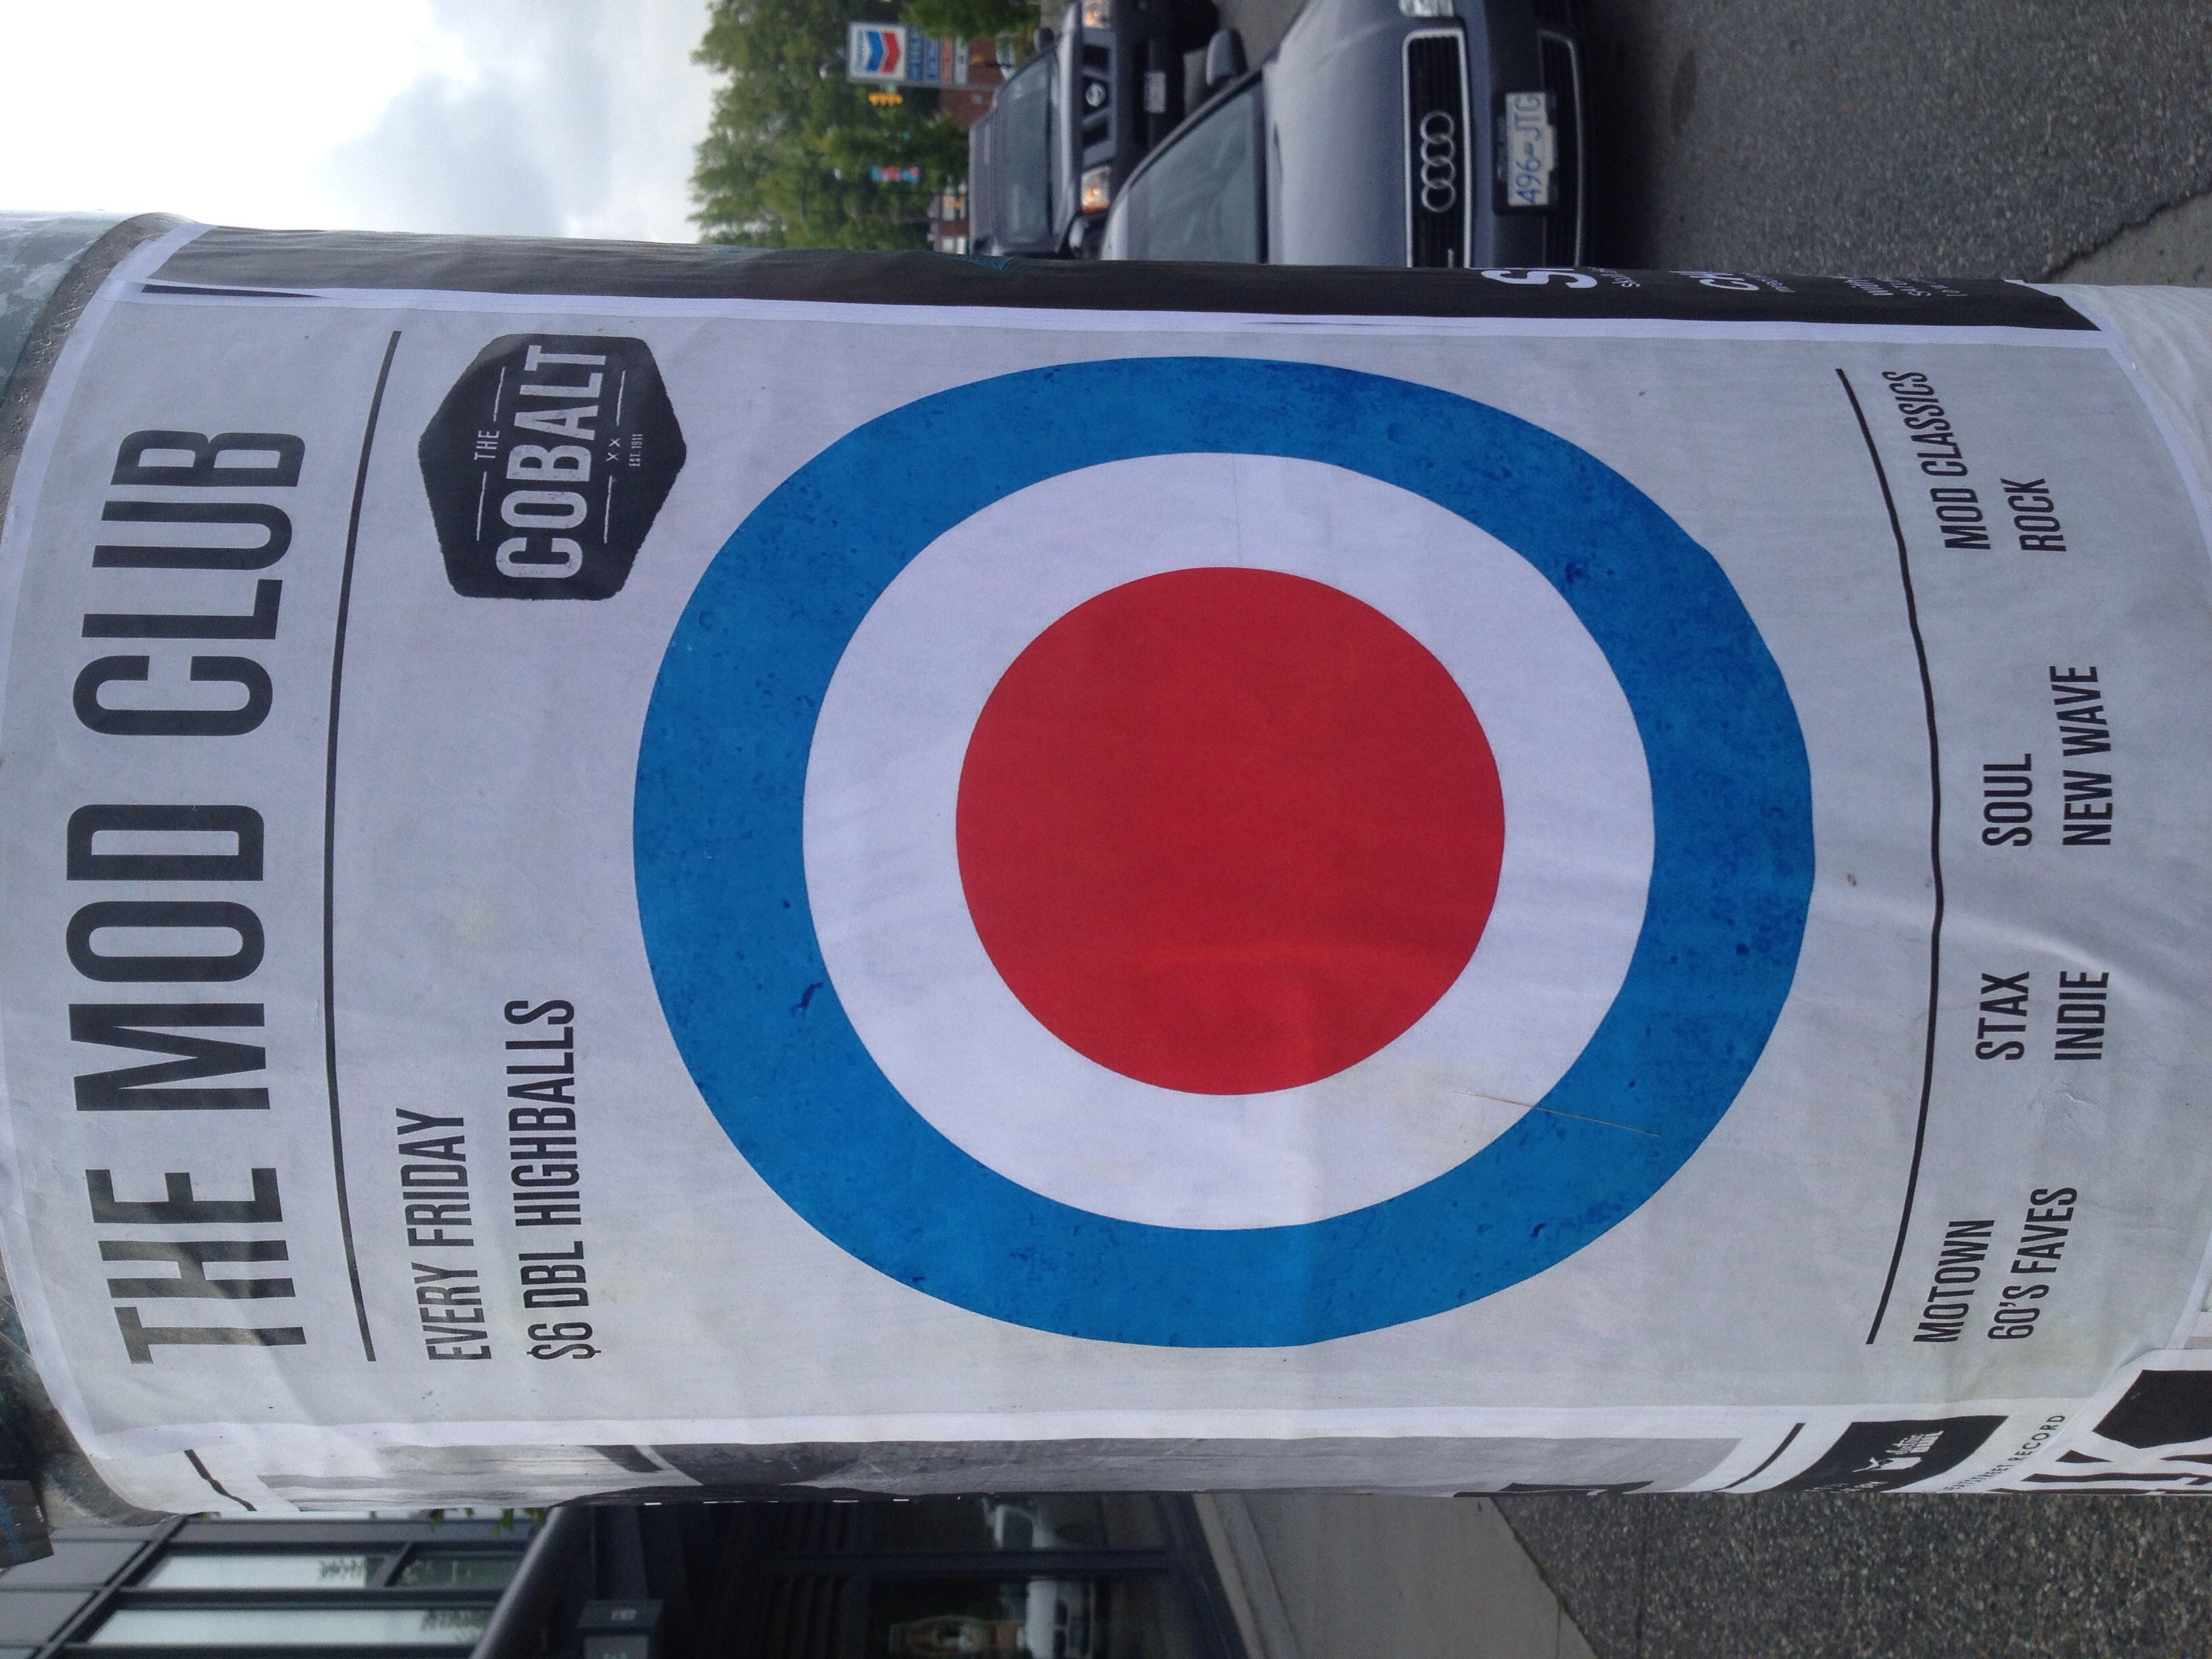
advertising, sign, signage, traffic sign